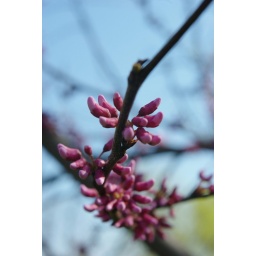
Just walking around the yard snapping some of the first flowers of spring